Francesco Contin

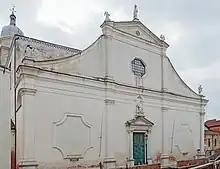
The facade of the in Venice, designed by Francesco Contin.

Francesco Contin (1585, Lugano, Switzerland – 1654 Venice, Italy) was a Swiss-Italian sculptor and architect.